Larkin Terminal Warehouse

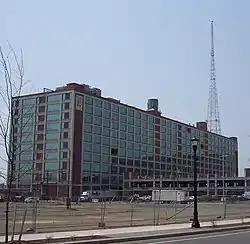

The Larkin Terminal Warehouse, also known as Larkin at Exchange or the Larkin R/S/T Building, is located at 726 Exchange Street, Buffalo, New York in a neighborhood known as the "Hydraulics." The neighborhood was one of Buffalo's earliest industrial districts and its name is derived from the construction of a small hydraulic canal. The building, clearly visible from the I-190 interstate, was originally part of the Larkin Company and was one of the last constructed buildings in the complex. The building has a radio tower on the roof erected by WEBR-AM in 1936.